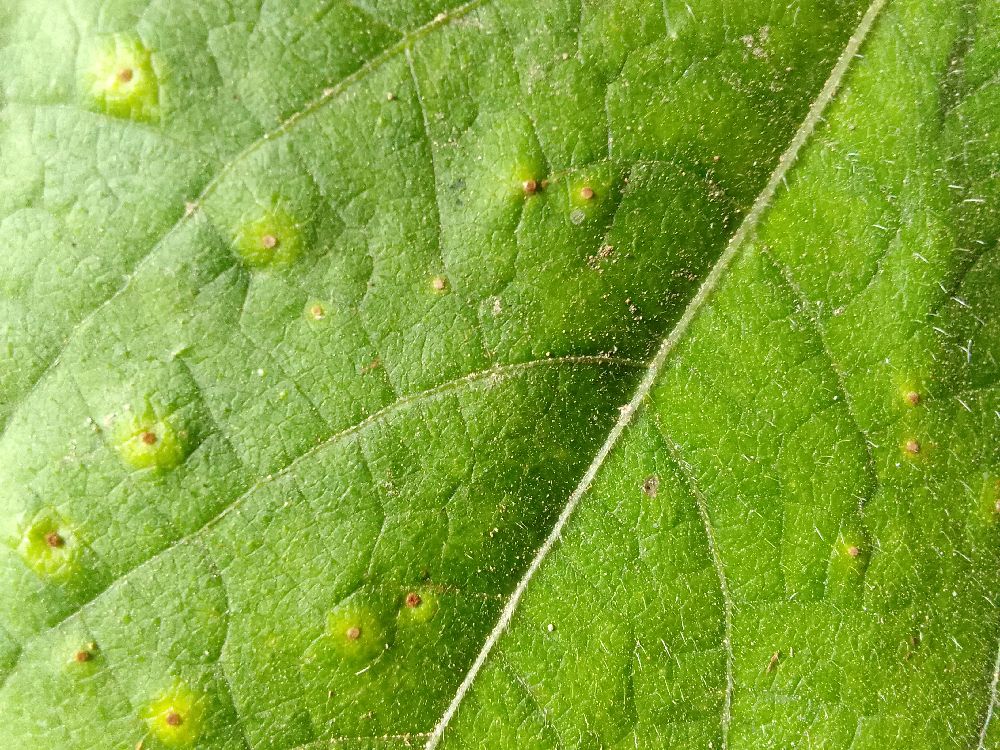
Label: rust